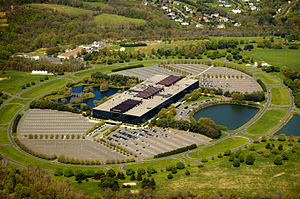
Bell Labs
Bell Labs tidligere forskningshovedkvarter
Nokia Bell LAbs har været en af verdens væsentligste forsknings- og udviklingsinstitutioner inden for telekommunikation, elektronik og datalogi. Selskabet er i dag ejet af Nokia.